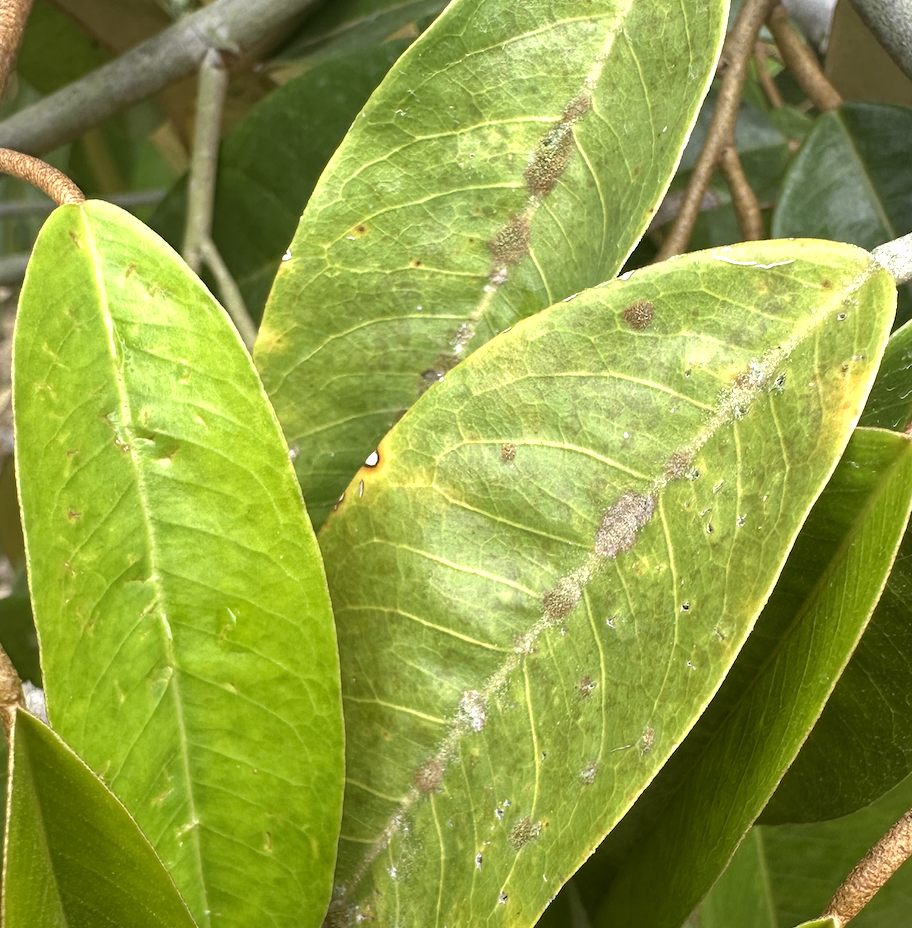
Label: stem_blight